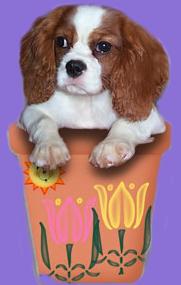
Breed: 207-n000026-Blenheim_spaniel